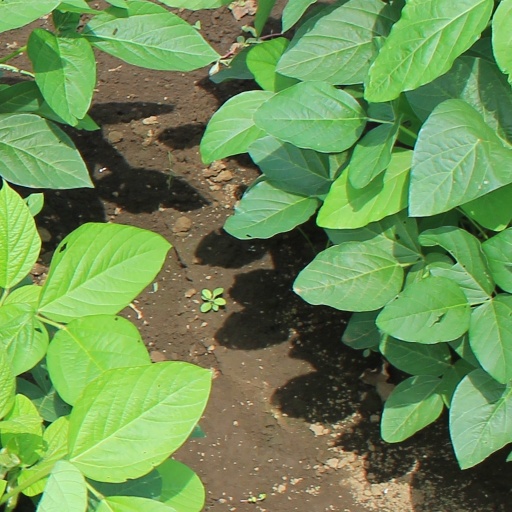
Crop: soybean